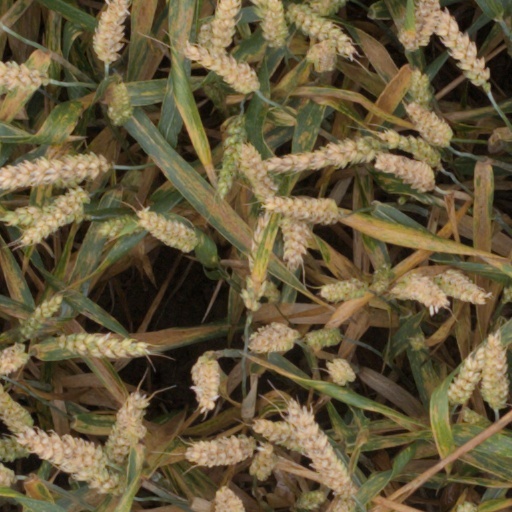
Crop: wheat